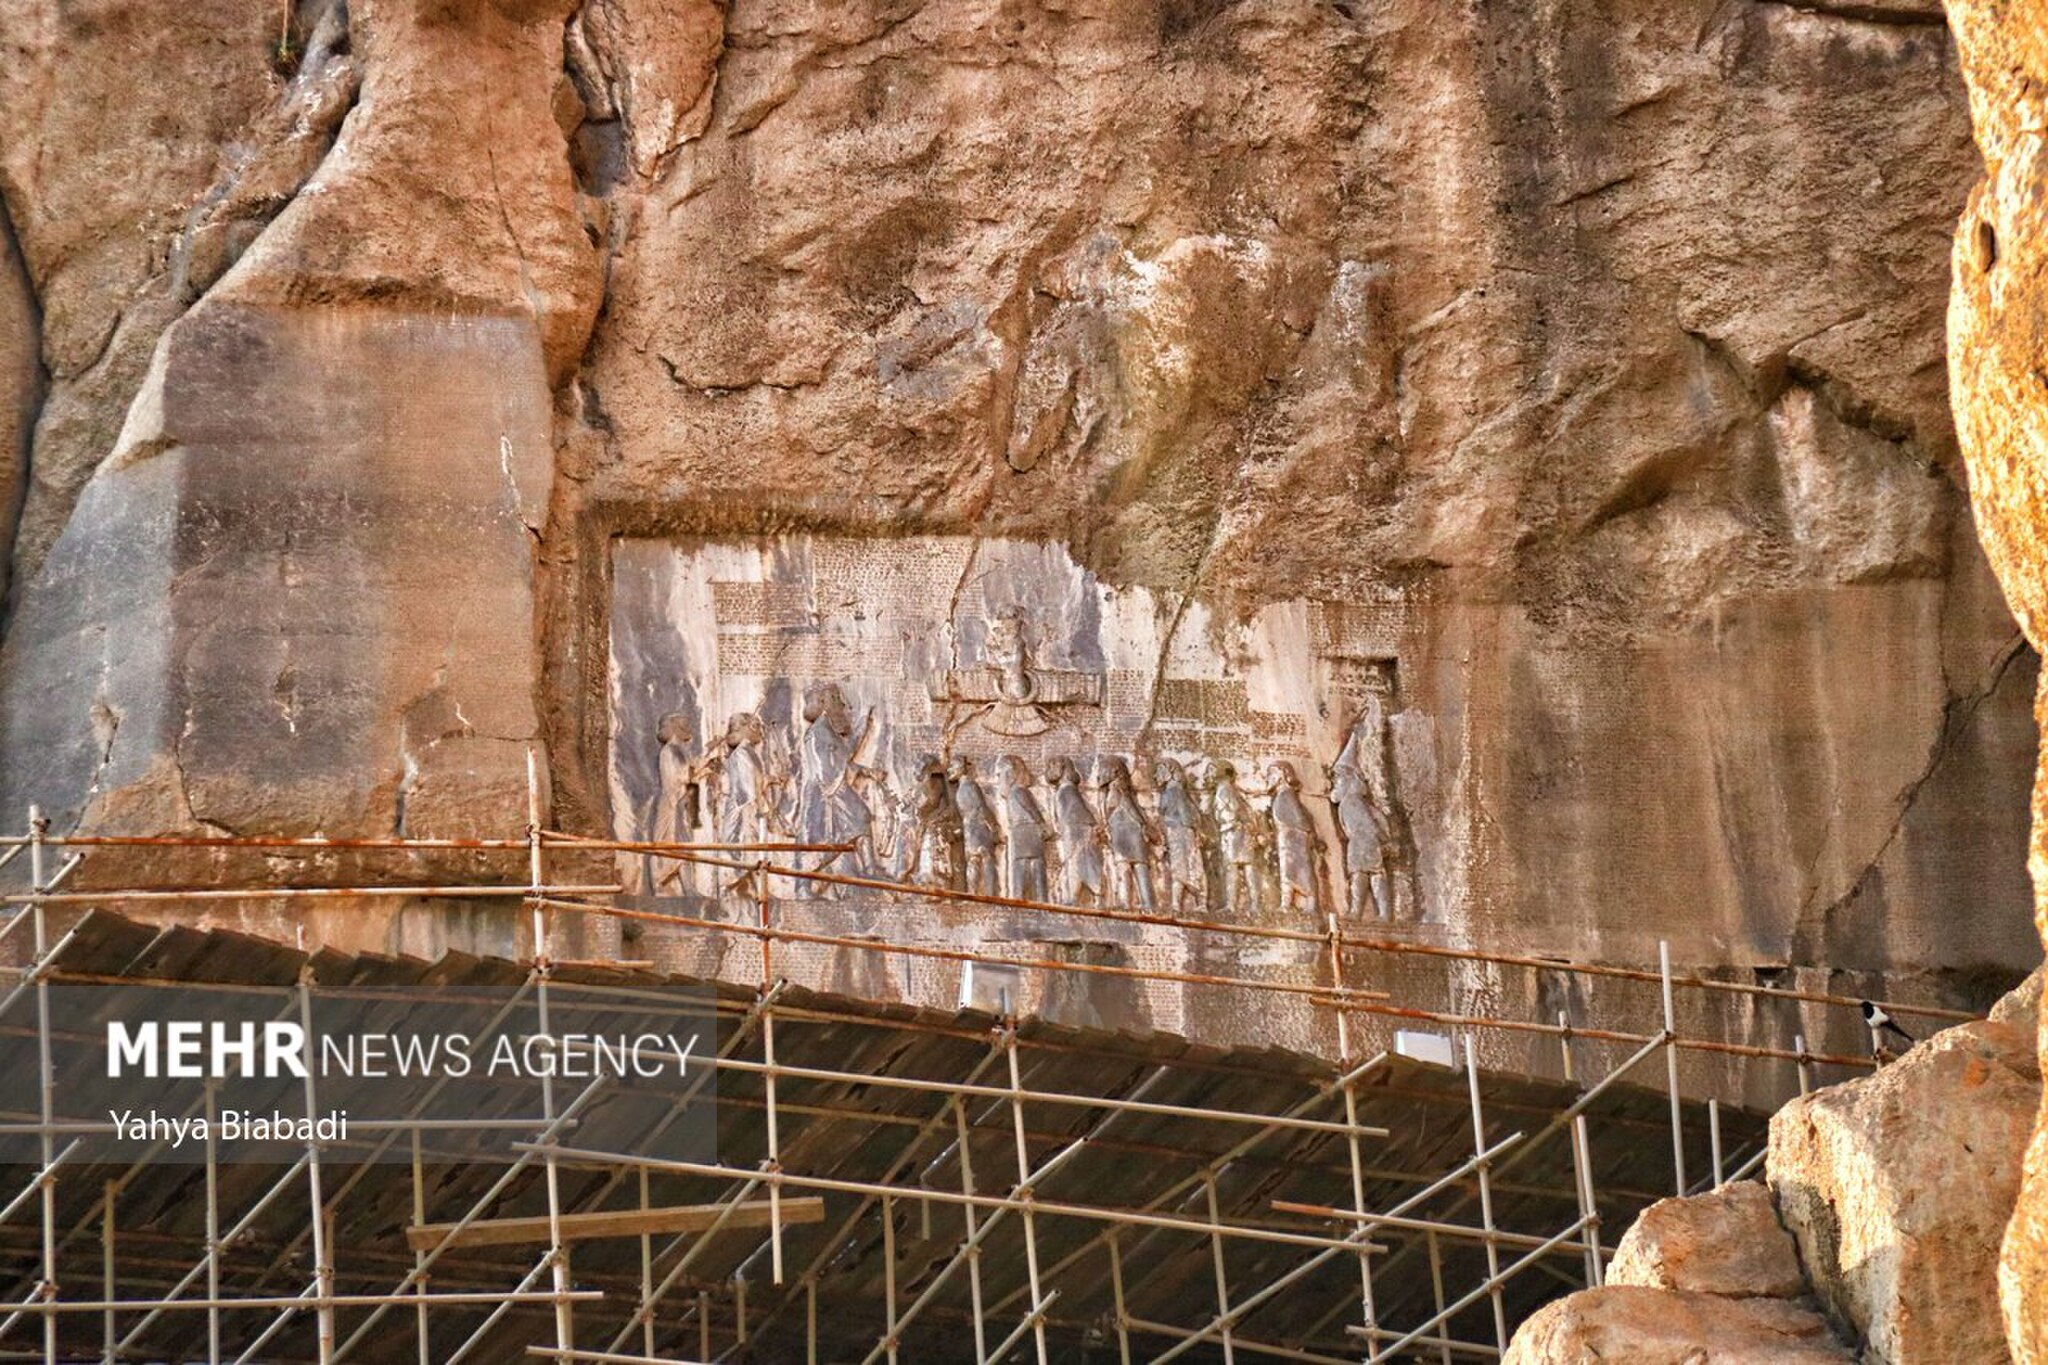
Title: Kûme Aswareyl-i Dîrûkî-yi Bêsitün, Kirmaşan 7
Description: A Landscape from Bêsitün Inscription Behind the Scaffolding
Date: 2022-12-15
Categories: Behistun Inscription, Behistun, Files from external sources with reviewed licenses, Photos from Mehrnews.com